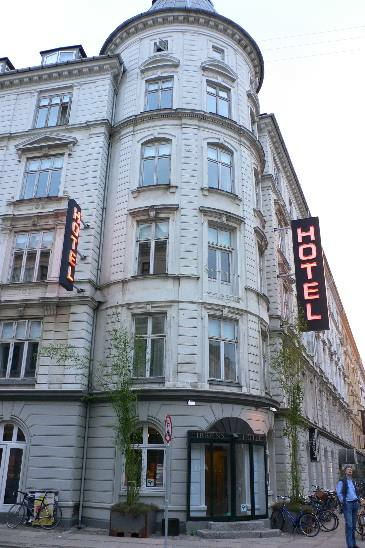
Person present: No